Eucalyptus conglobata

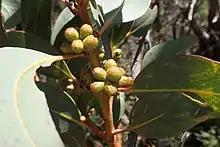
flower buds

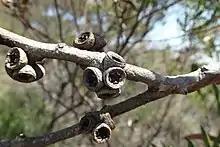
fruit

"Eucalyptus conglomerata" is a mallee that typically grows to a height of or rarely a tree to . It has smooth grey to brown-tan over creamy grey bark. Its young plants and coppice regrowth have stems that are more or less square in cross-section, and leaves that are dull bluish green, egg-shaped to broadly lance-shaped, long and wide. Adult leaves are usually dull bluish green, lance-shaped, long and wide on a petiole long. The flower buds are arranged in groups of seven in leaf axils on a peduncle up to long, the individual buds sessile. Mature buds are crowded together, oval, green to yellow, long and wide. Flowering occurs from November to May and the flowers are white. The fruit are woody hemispherical capsules crowded together and flattened on one side.